George Bohler

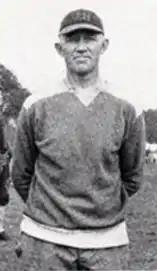
Bohler pictured in "The 1929 Glomerata", Auburn yearbook

George Mohn "Doc" Bohler (February 8, 1887 – December 10, 1968) was an American football, basketball, and baseball coach. He served as the head football coach at Mississippi College (1923–1927), Auburn University (1928–1929), and Louisiana Tech University (1930–1933), compiling a career college football record of 40–44–4. Bohler was also the head basketball coach at the University of Oregon (1920–1923), Auburn (1928–1929), and the University of Mississippi (1935–1938), amassing a career college basketball mark of 96–81, and served as the head baseball coach at Oregon (1921–1923), tallying a record of 11–43.